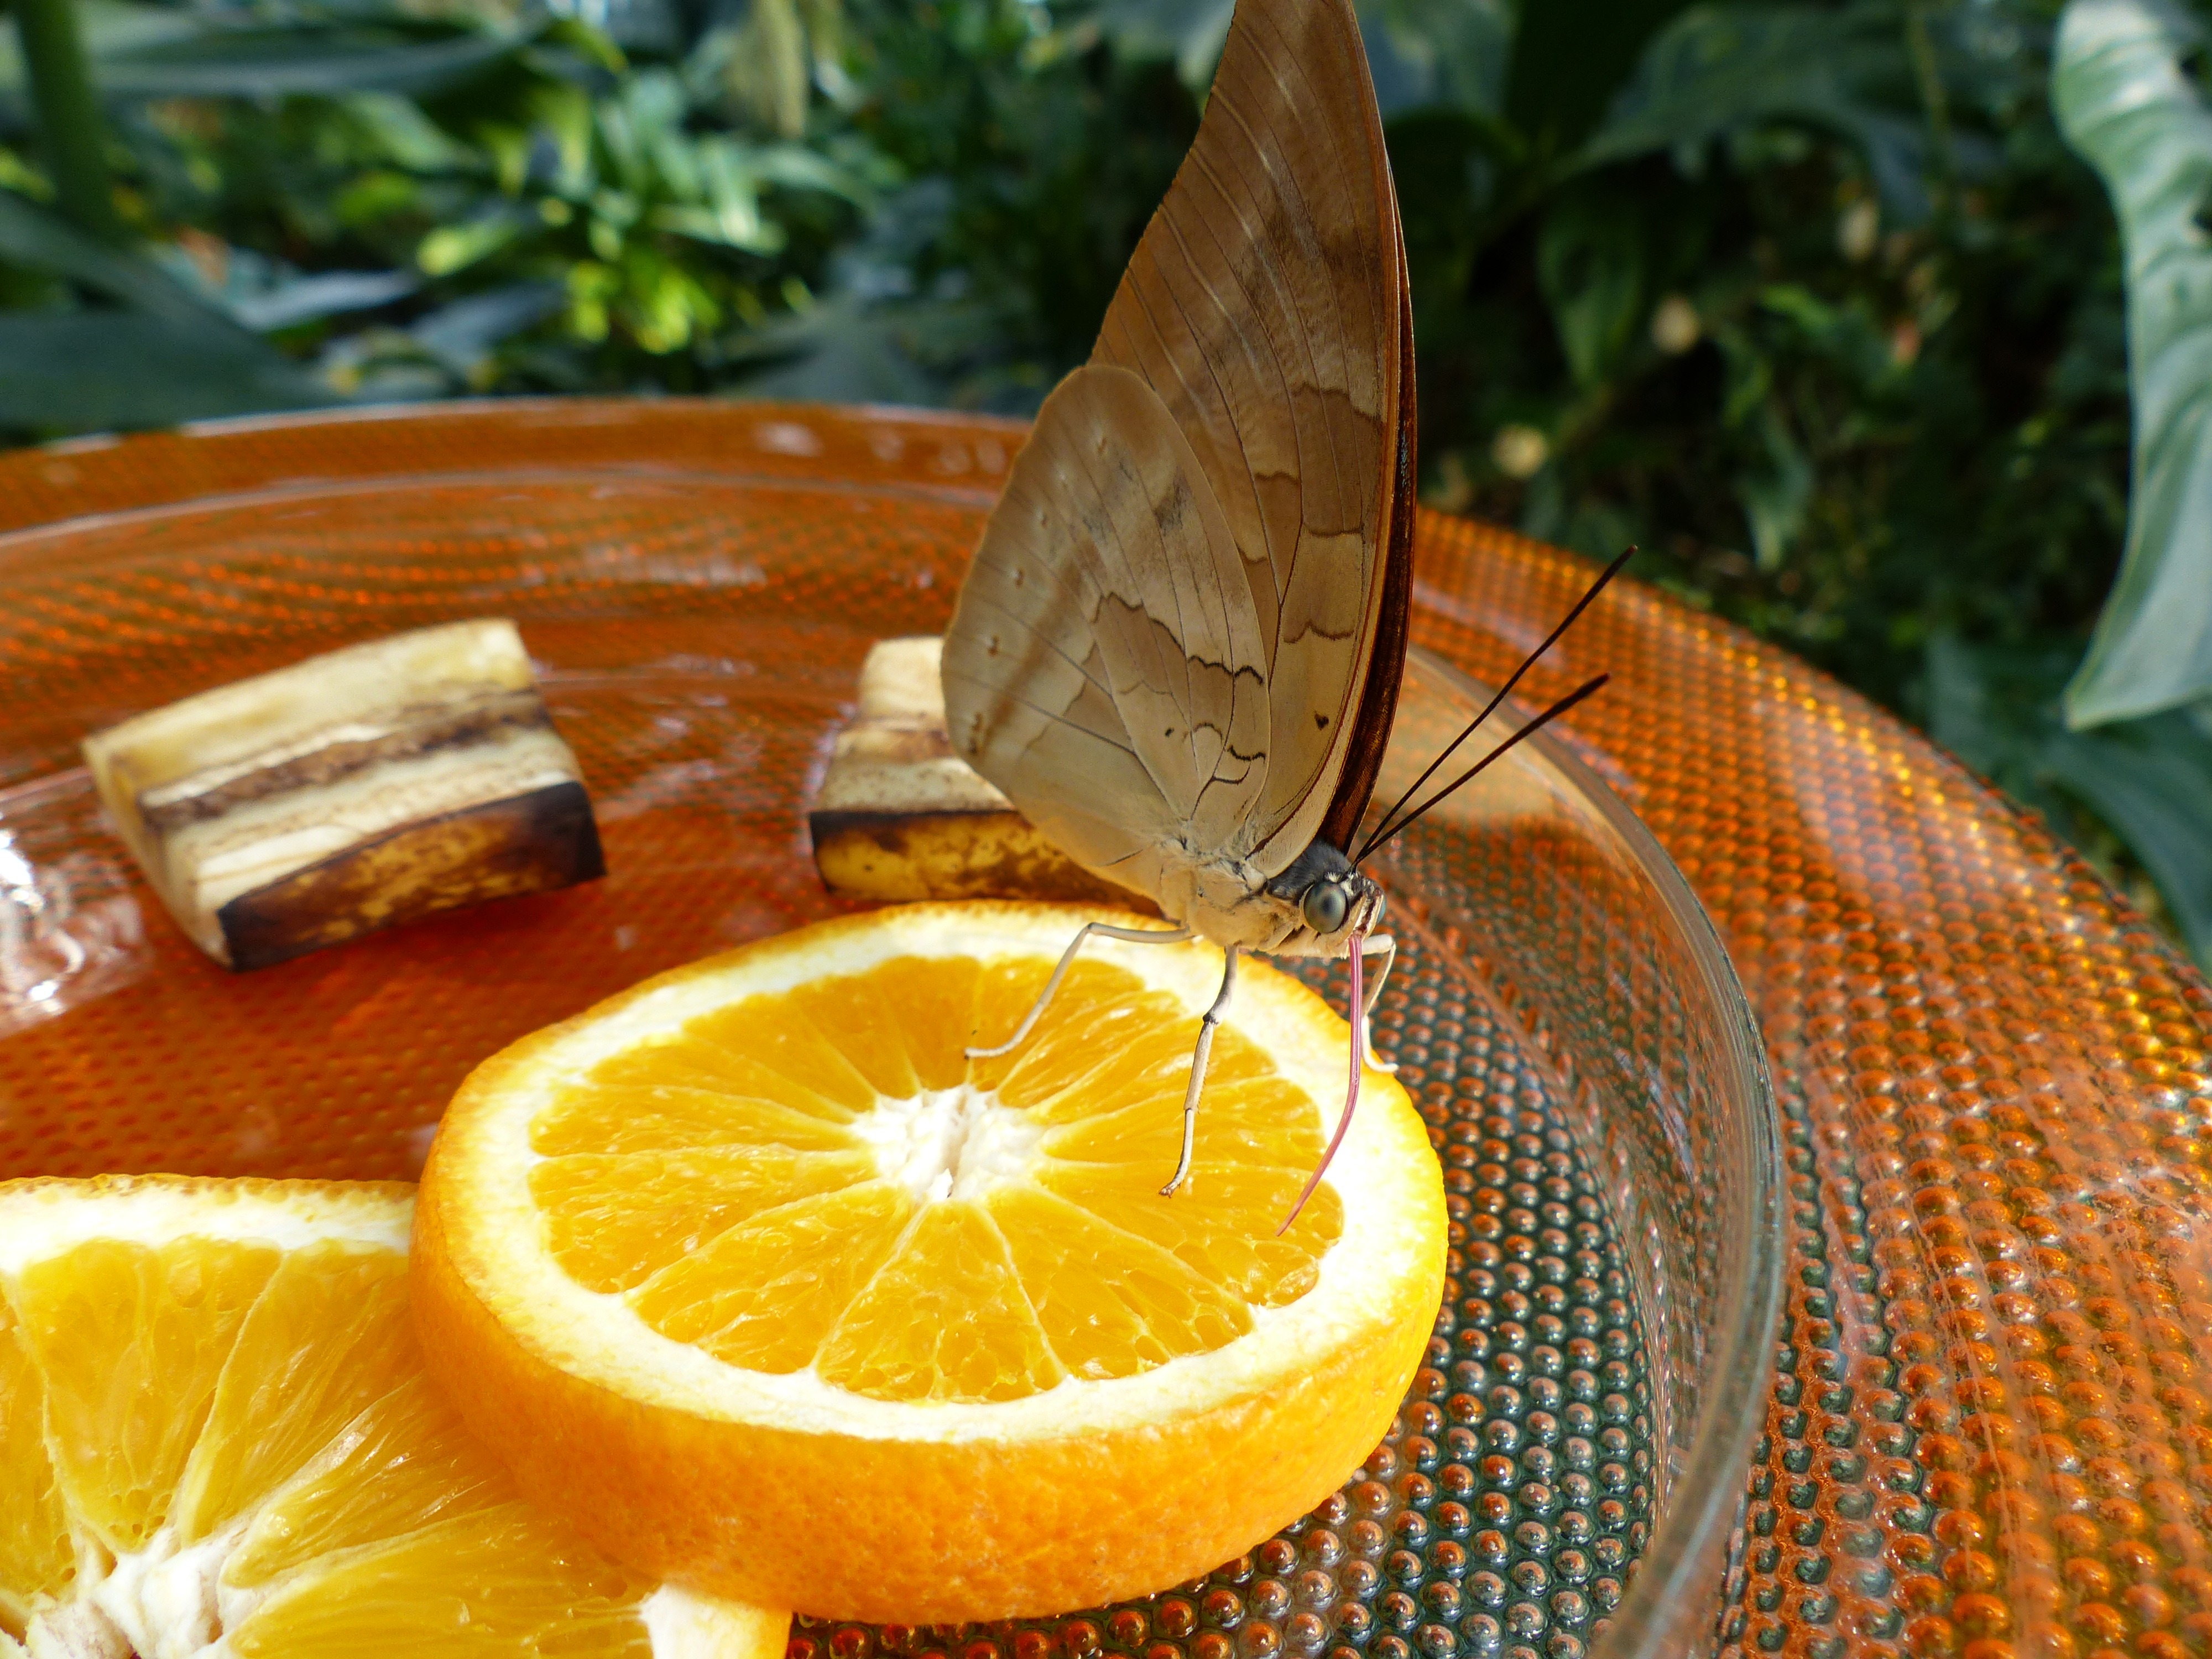
wing, plant, fruit, leaf, flower, orange, dish, food, produce, tropical, insect, rest, butterfly, cuisine, camouflage, feeding, bananas, exotic, oranges, nymphalidae, citrus, bottom, sugar water, grey brown, dovetail, edelfalter, diurnal, butterfly house, orange slices, butterfly art, tropics butterfly, underside of wings, tropical butterflies, blue cobbler, prepona demophon, archaeoprepona demophon, archaeoprepona demophoon gulina, discreetly patterned, blue striped dovetail, demophon, neo tropics, neotropisch, prepona